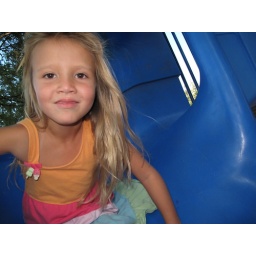
brown eyes in blue tube